RAF Fairford

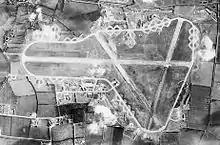

RAF Lyneham's position as the primary tactical transport base for the RAF was emphasised in February 1971 when Nos. 30 and 47 Squadrons were transferred from their old base at RAF Fairford. In 1965, RAF Fairford was the first home base of the Royal Air Force Aerobatic Team The Red Arrows.